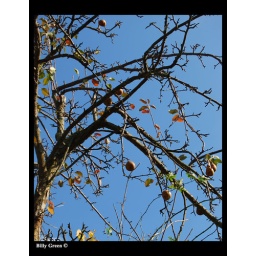
A tree bearing apple type fruit against a perfectly blue sky. Cropped a little.